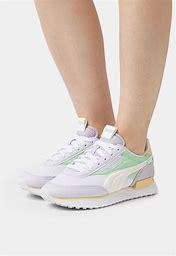
Brand: Puma
Model: Future Rider